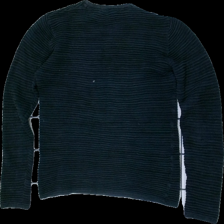
View: back
Type: Sweater
Category: Men
Brand: Not in the list
Brand text on label: !Solid
Colors: Blue
Material: 100% cotton
Pattern: Striped
Cut: Regular, C-collar
Size: L
Season: All
Stains: Minor
Smell: Minor
Price range: <50
Recommended usage: Recycle
Comment: detergent scent, washed out, crooked seam